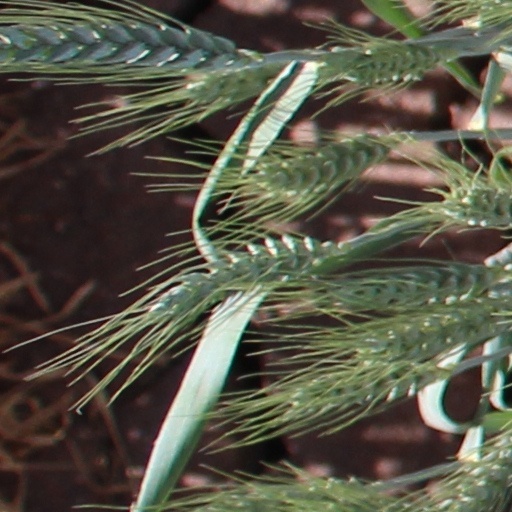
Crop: wheat